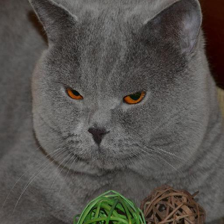
Label: animals